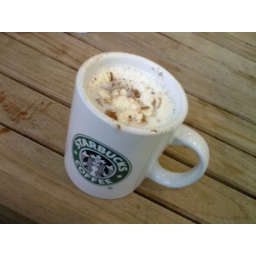
white chocolate mocha with cream in mug